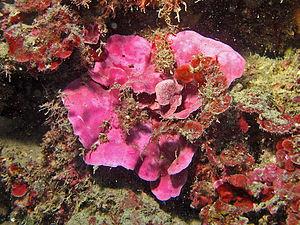
La famille des Mesophyllaceae est une famille d’algues rouges de l’ordre des Hapalidiales.
Mesophyllum est un genre d’algues rouges de la famille des Mesophyllaceae.
Mesophyllum expansum est une espèce d’algues rouges de la famille des Mesophyllaceae.